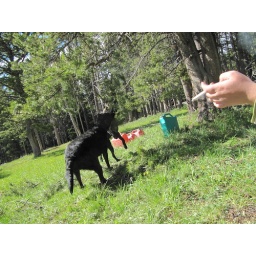
dogs kill tree limb in the big horns